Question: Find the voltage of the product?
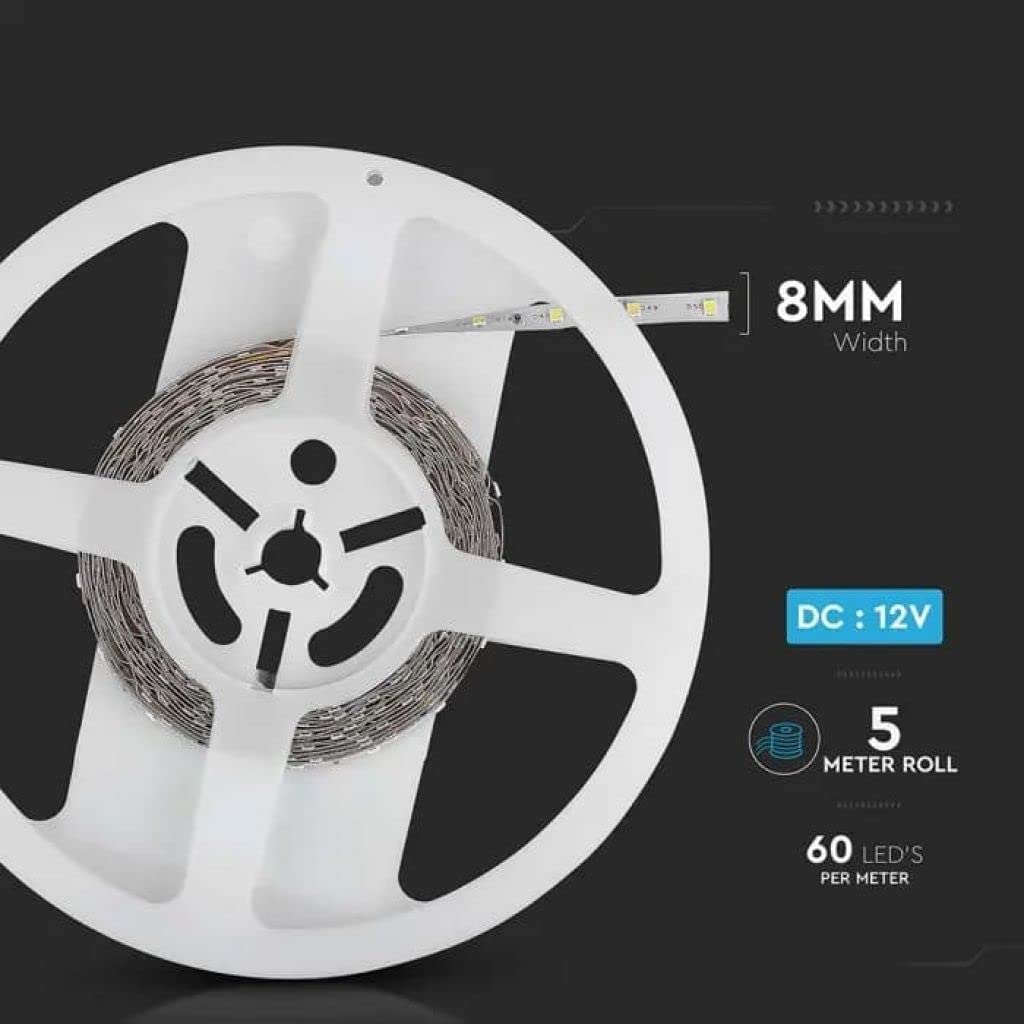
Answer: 12.0 volt